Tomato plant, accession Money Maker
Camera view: horizontal (90 deg, fisheye); turntable rotation: 30 degrees
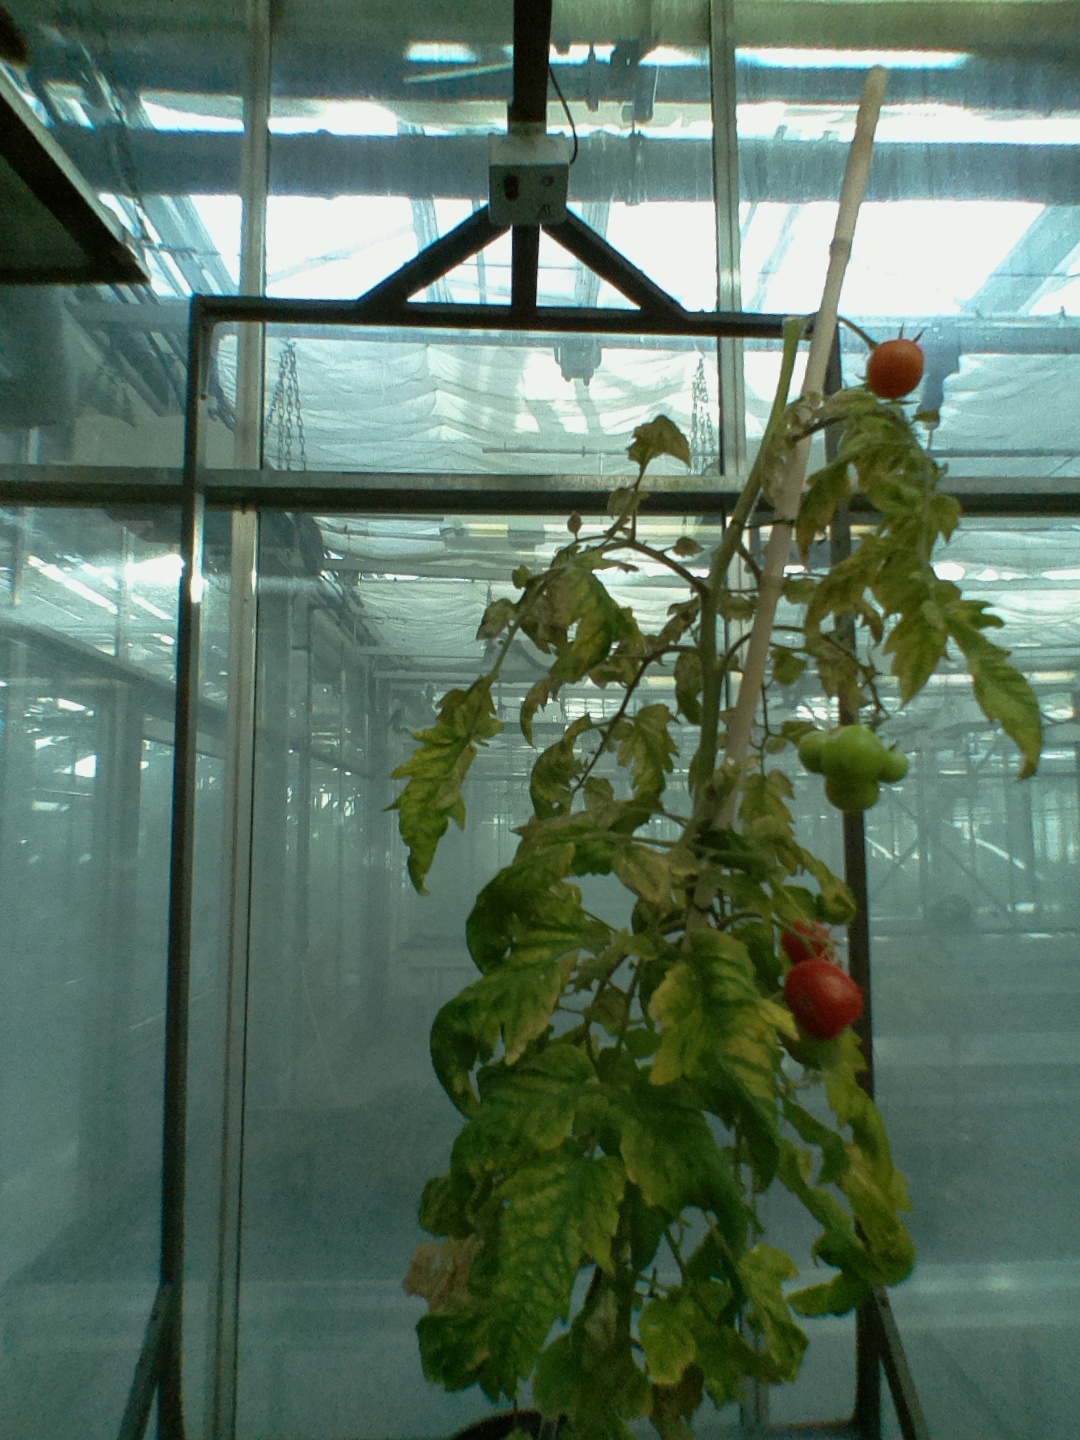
BBCH growth stage 84: 40%-50% of fruits show typical fully ripe color